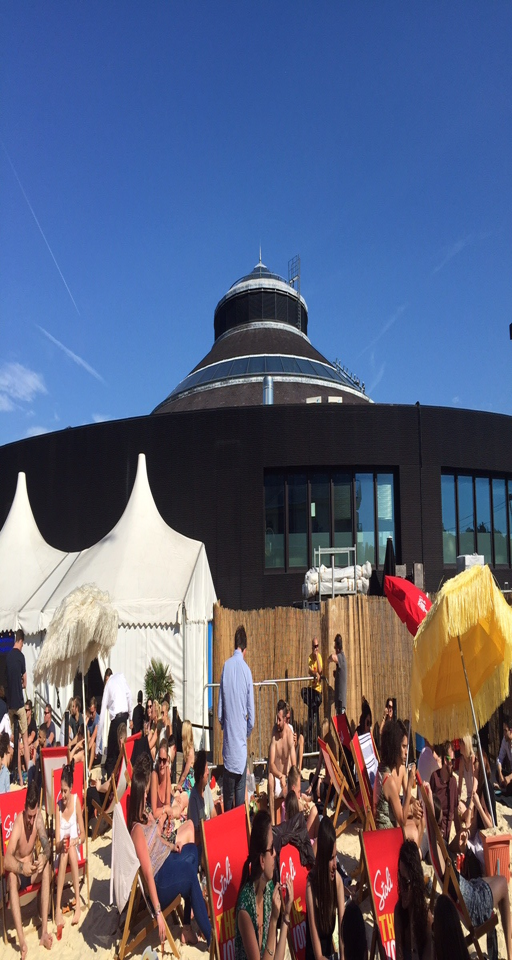
life 's a beach : the iconic dome against a blue sky this summer .